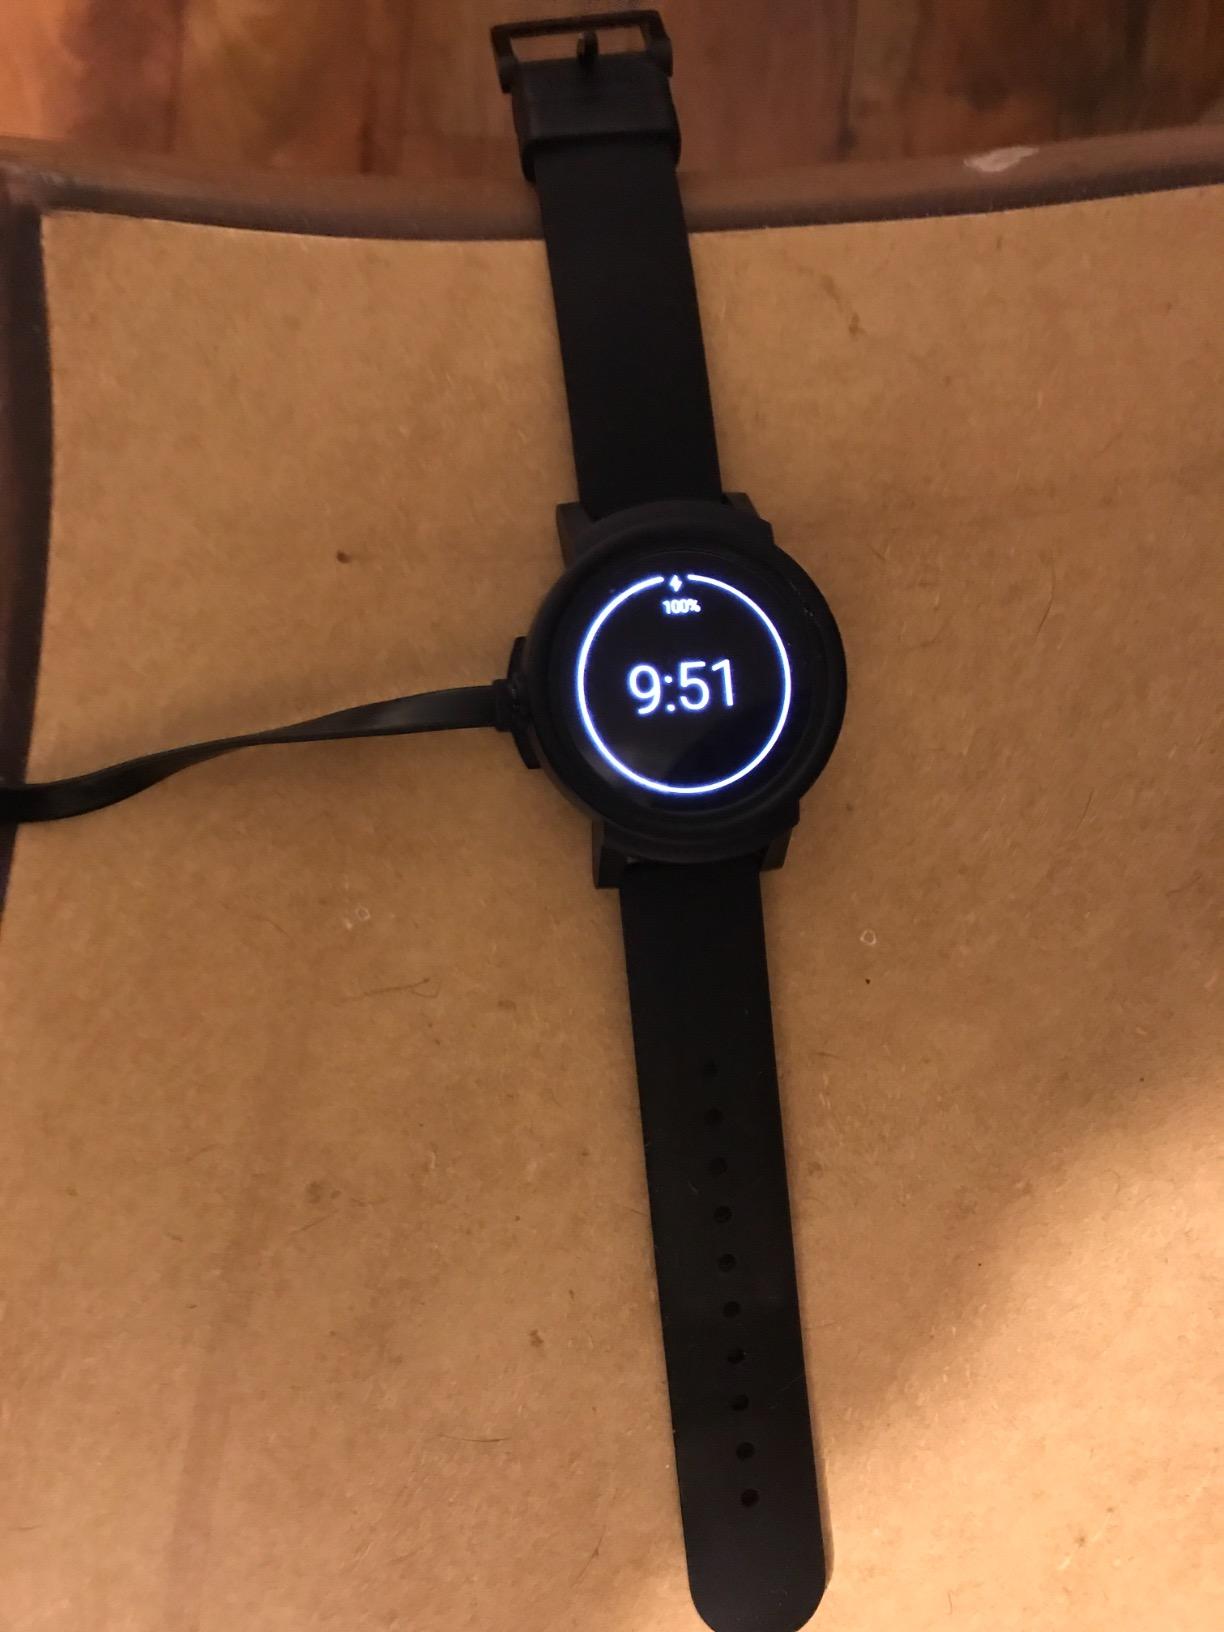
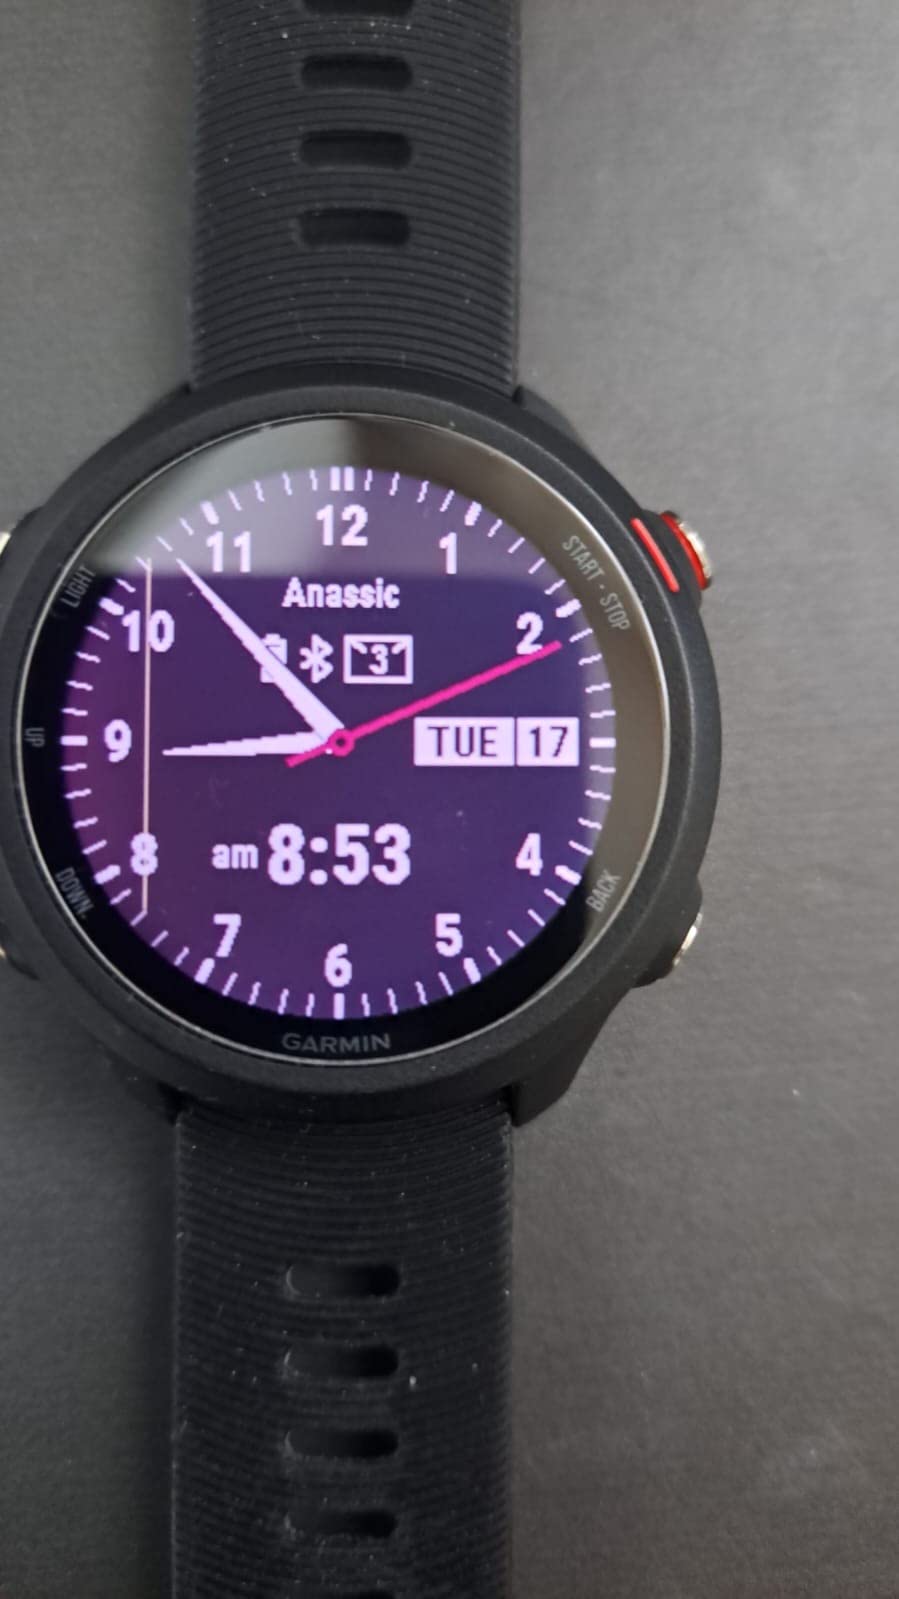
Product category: smartwatch
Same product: no